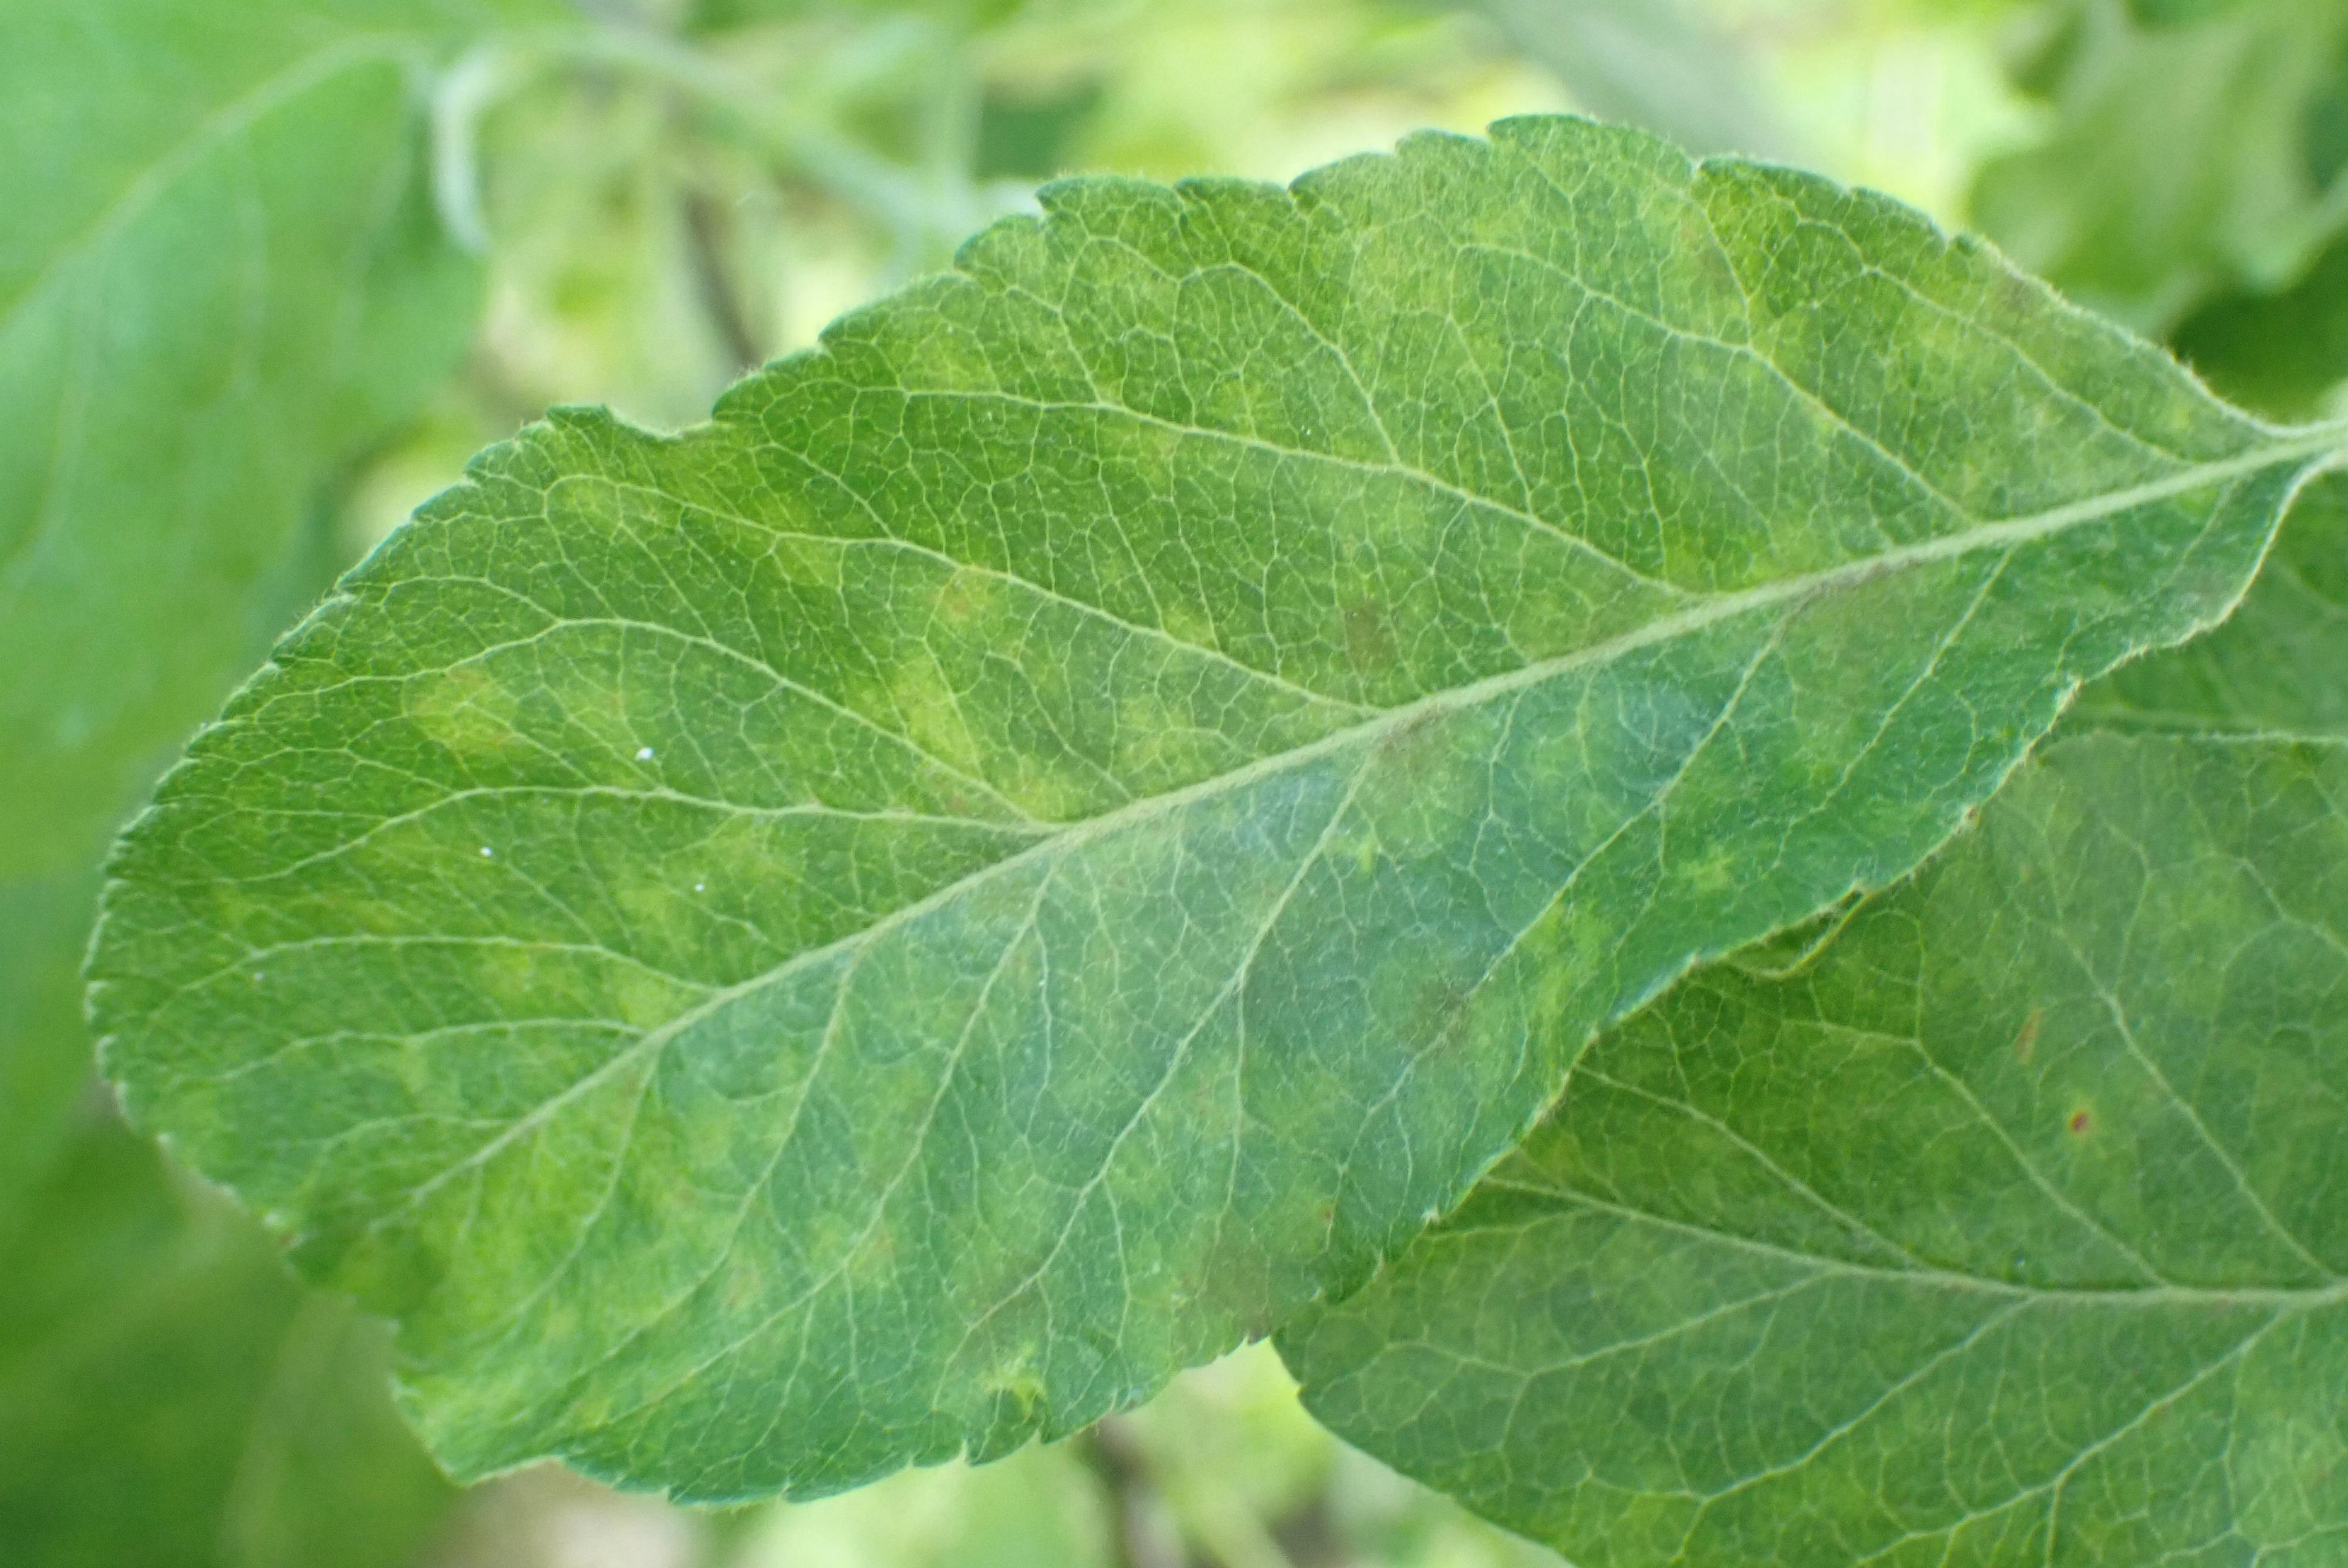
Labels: scab